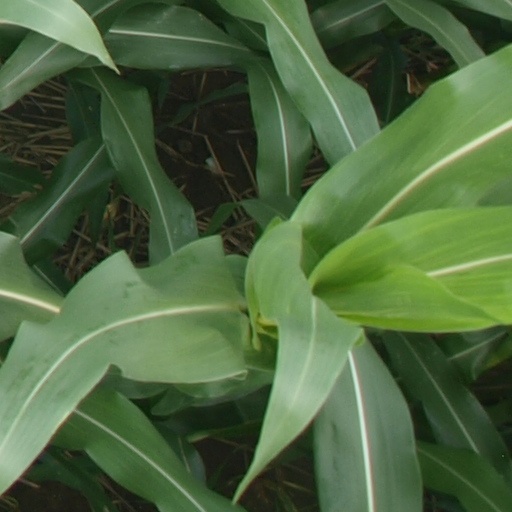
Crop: maize; corn